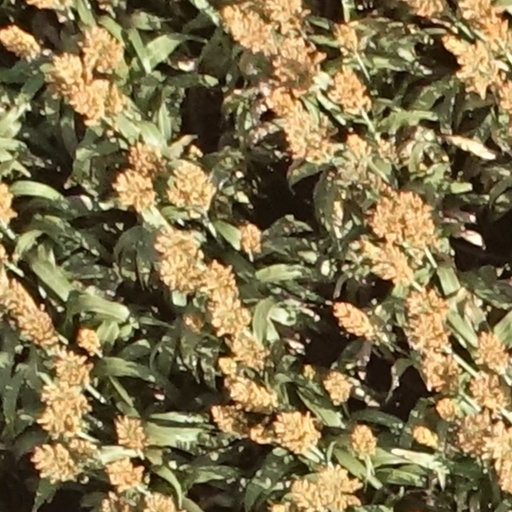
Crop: sorghum